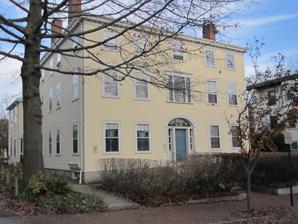
Building: William Minott House
Country: United States of America
Year built: 1805
Historic house in Maine, United States United States historic place William Minott House U.S. National Register of Historic Places The William Minott House in November 2011 Show map of Maine Show map of the United States Location 45 Park Street, Portland, Maine Coordinates 43°39′3″N 70°15′38″W / 43.65083°N 70.26056°W / 43.65083; -70.26056 Area 0.3 acres (0.12 ha) Built 1805 Architect William Minott Architectural style Federal NRHP reference No. 79000142 Added to NRHP July 10, 1979 The William Minott House is a historic house at 45 Park Street in Portland, Maine . It is one of Portland's few Federal period houses, notably surviving the city's devastating 1866 fire . It was listed on the National Register of Historic Places on July 10, 1979. History The house was built in 1805 by William Minott, a housewright, and was enlarged by him in 1807 into a three-family, providing space for the families of his two sons. The house is somewhat typical of houses in the area prior to Portland's 1866 fire. It has remained as a multiunit residence to this day, although it deteriorated and was threatened with demolition in 1976, prior to a major restoration. Description The house is located on the east side of Portland's West End , at the northern corner of Park and Nye Streets. It is a three-story wood-frame structure, with low-pitch hip roof, four end chimneys, clapboard siding, and a granite foundation. A two-story ell extends to the rear and extends beyond the sides of the main block by one bay on each side. The main facade is five bays wide, with a center entrance framed by sidelight windows and topped by a semi-oval transom. On the second floor above the entrance is a three-part window, with narrow sections flanking a central fixed pane. The projecting bays of the rear addition also have entrances in the front-facing bays, with similar Federal styling. The interior of the main block reflects a typical Federal period central hall plan. See also National Register of Historic Places listings in Portland, Maine References